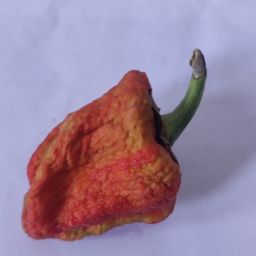
Crop: Bell Pepper
Quality: Dried